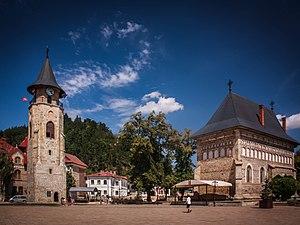
Piatra Neamț est une ville pittoresque du nord-est de la Roumanie en Moldavie. Elle est le chef-lieu du județ de Neamț et le chef-lieu de la région de développement du nord-est et comptait 85 055 habitants en 2011.